Adam Gemili

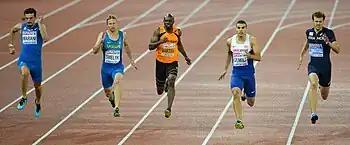
Gemili (second from the right) won his first and only senior major individual title with a 200 m victory at the 2014 European Athletics Championships in Zürich.

Gemili won his first senior medal at the 2014 Commonwealth Games coming second to Jamaica's Kemar Bailey-Cole in the 100 m final in a time of 10.10 s. Two weeks later, Gemili took his first senior title, winning the 200 m at the 2014 European Athletics Championships, in an equal personal best of 19.98 s (−1.6 m/s).